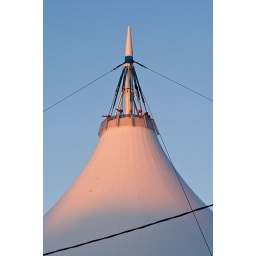
market roof in evening light